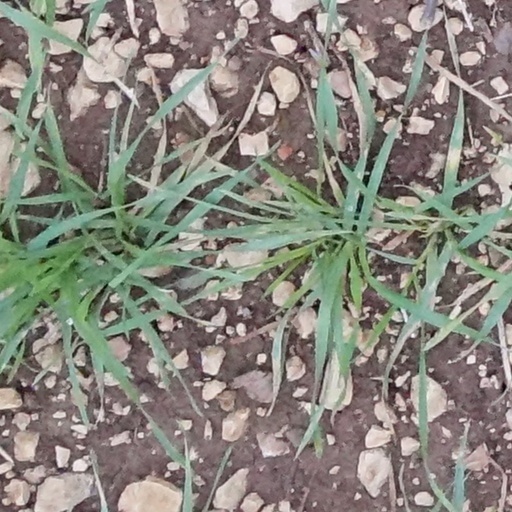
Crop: wheat